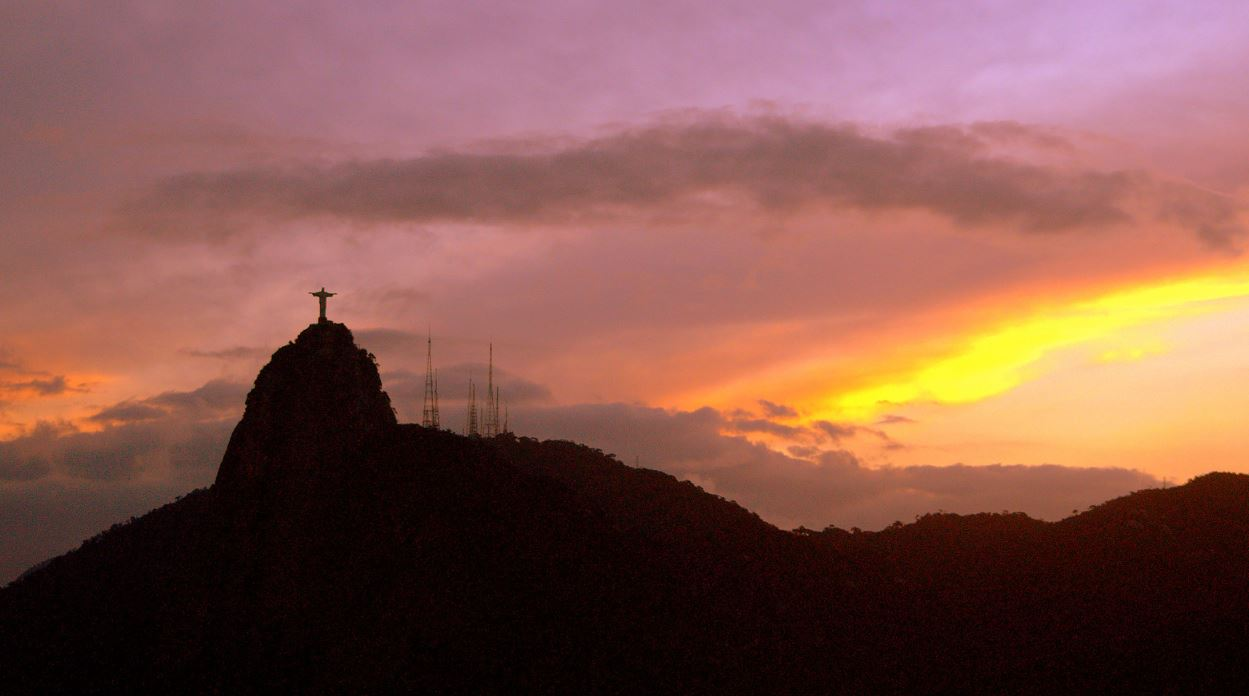
Fire: no
Smoke: no